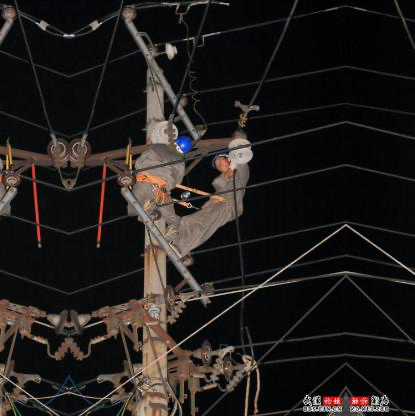
Objects in the image:
label: helmet
label: helmet